Thiruvisanallur Sivayoginathar Temple

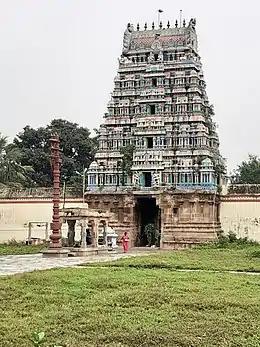

Sivayoginathar Temple also known as Yoganandeswarar temple is a Hindu temple dedicated to Shiva located in is located in Thiruvisanallur in Thanjavur district, Tamil Nadu, India. Shiva is worshiped as purathaneshwarar in krutha yuga,yoganandheeswarar in threytha yuga,vilvaaranyeshwarar in dhwabara yuga and Sivayoganathar in kali yuga, and is represented by the "lingam" and his consort Parvati is depicted as soundhara nayaki or shantha Nayagi. And the bala shani bagavan also there for first 2.5 years shani dosha The presiding deity is revered in the 7th century Tamil Saiva canonical work, the "Tevaram", written by Tamil poet saints known as the nayanars thirugnanasambandhar and appar swamy and classified as "Paadal Petra Sthalam".